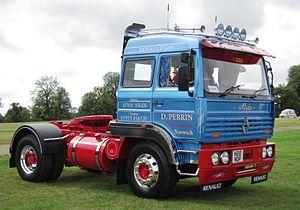
Renault Camion ""G ..."""